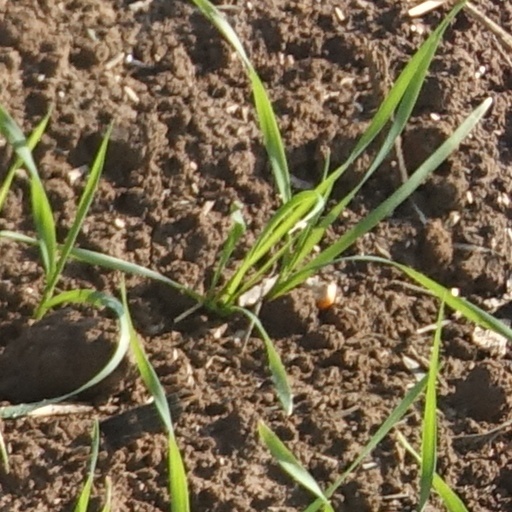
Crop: wheat